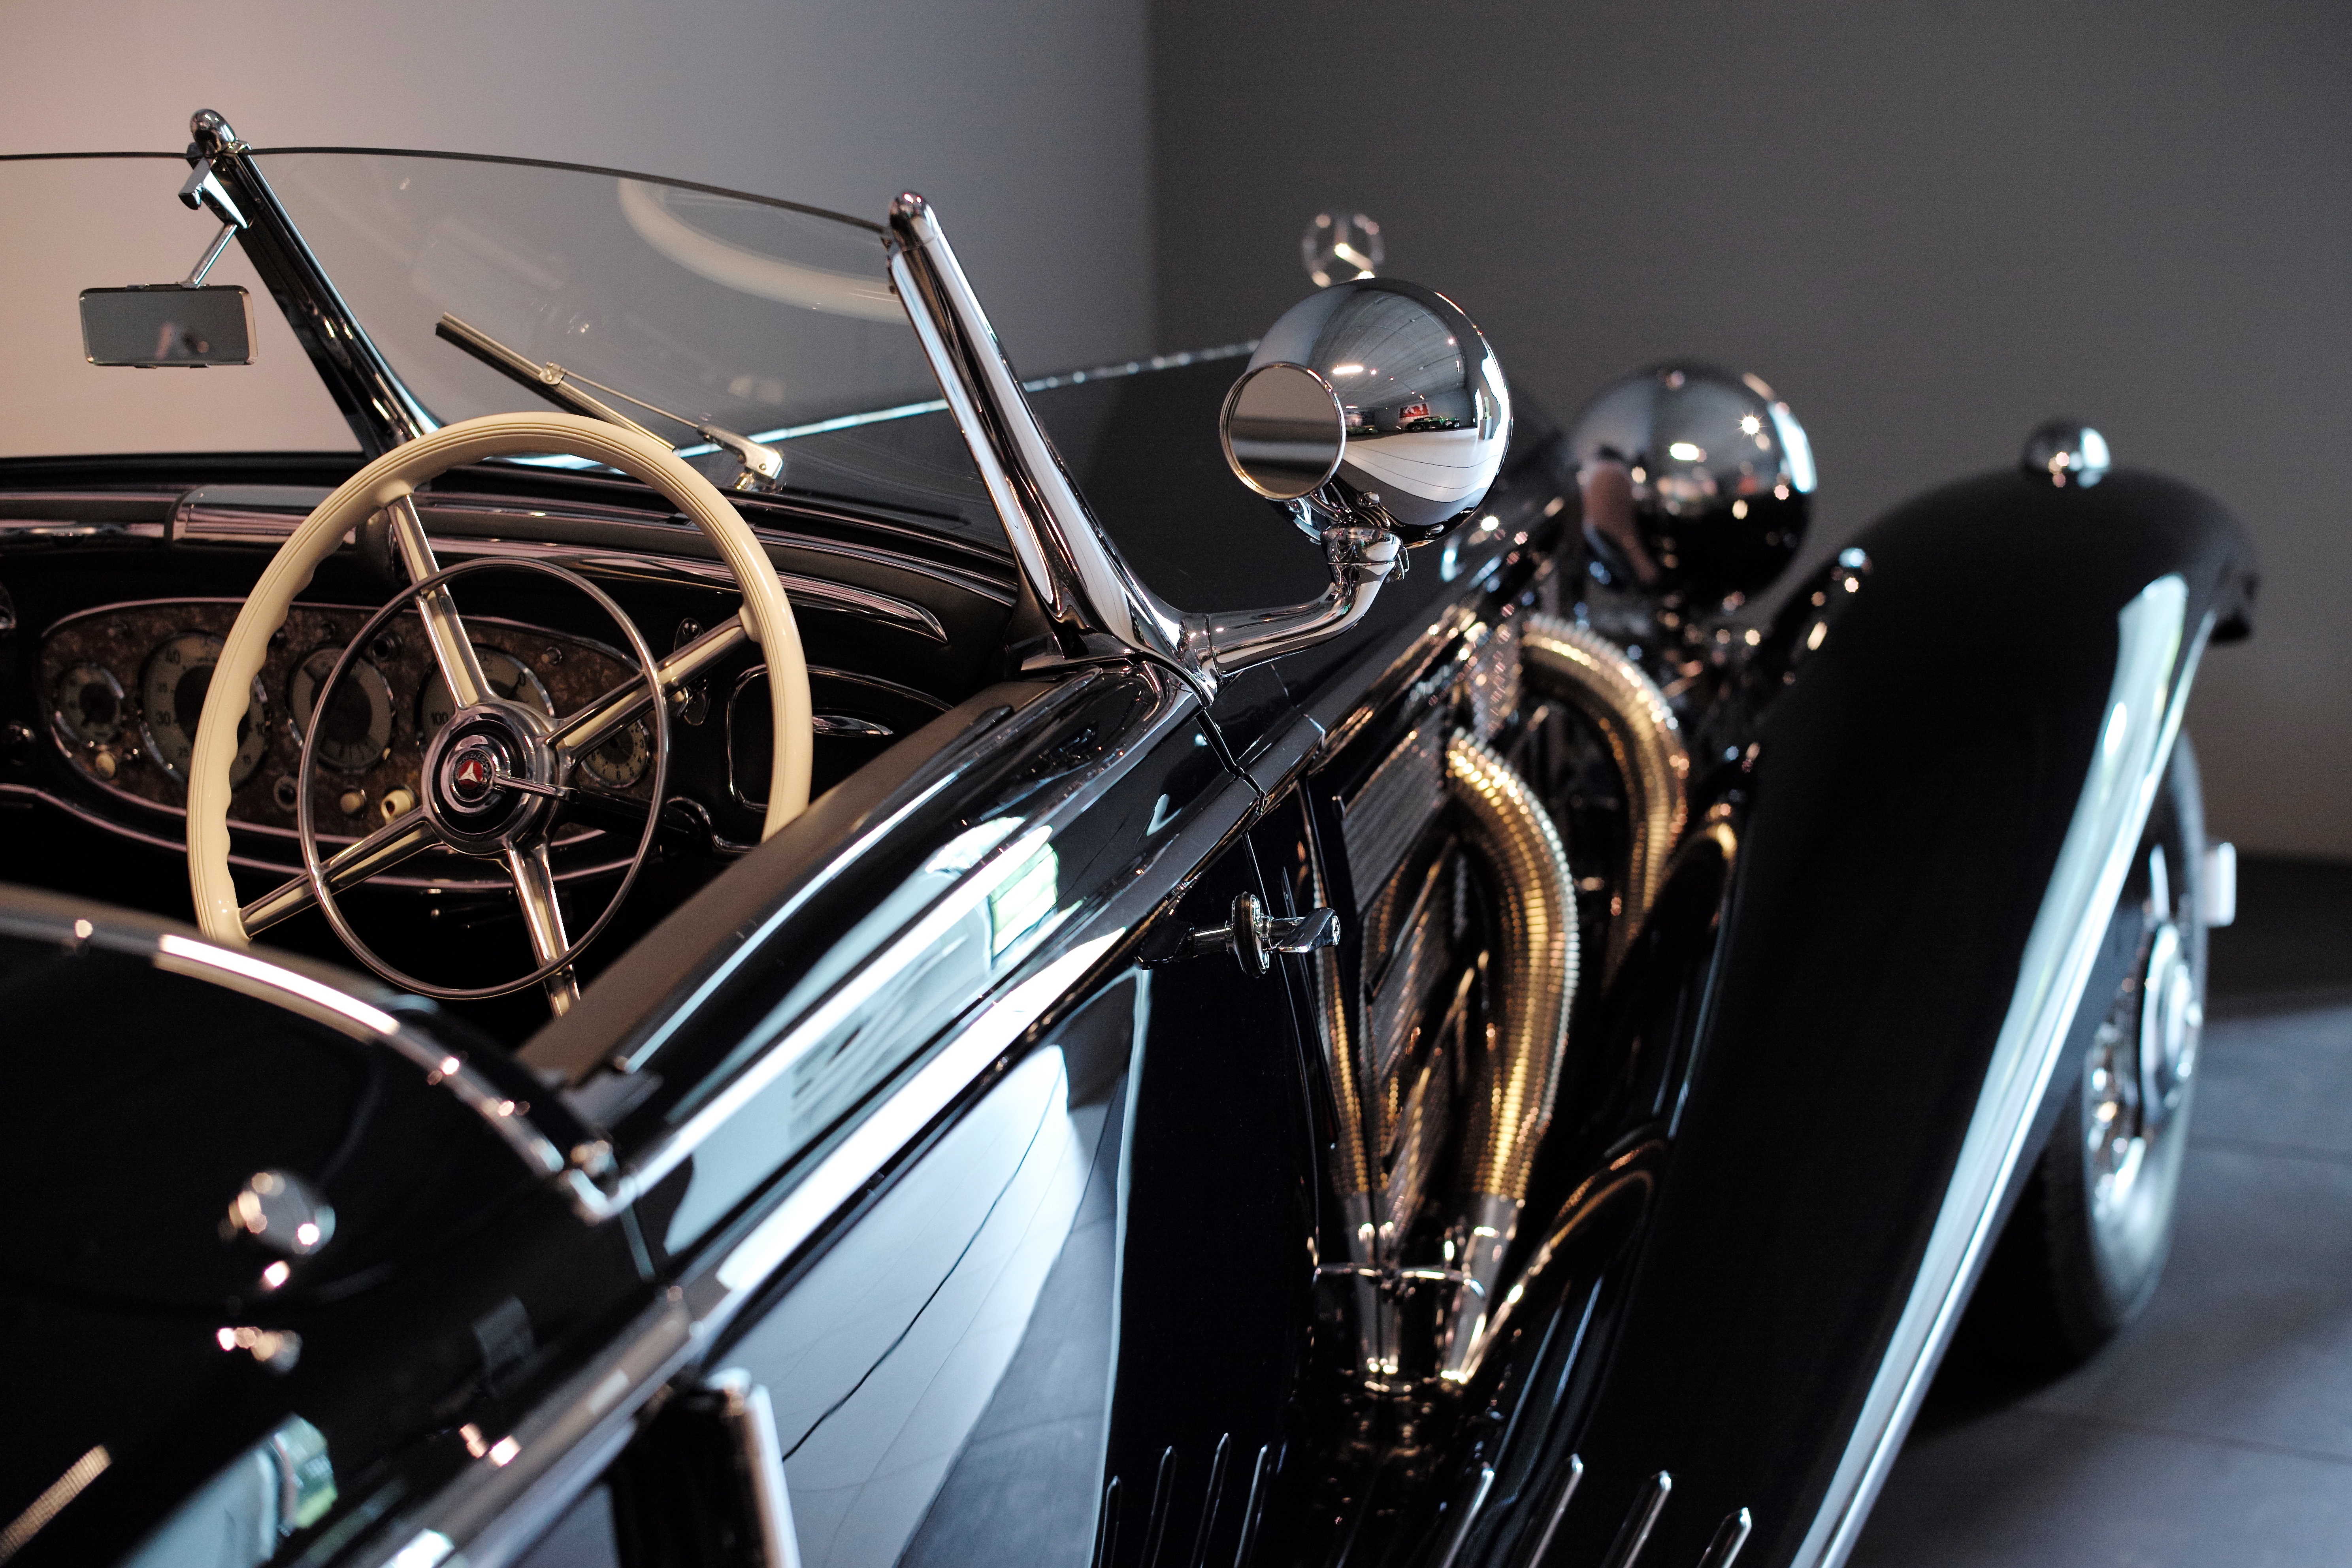
car, wheel, europe, vehicle, museum, motorcycle, holland, hague, netherlands, chrome, mercedes, classic, convertible, roadster, rare, louwman, leicam, summilux50f14, typ240, benz, supercharged, 1936, 500k, land vehicle, automobile make, automotive design